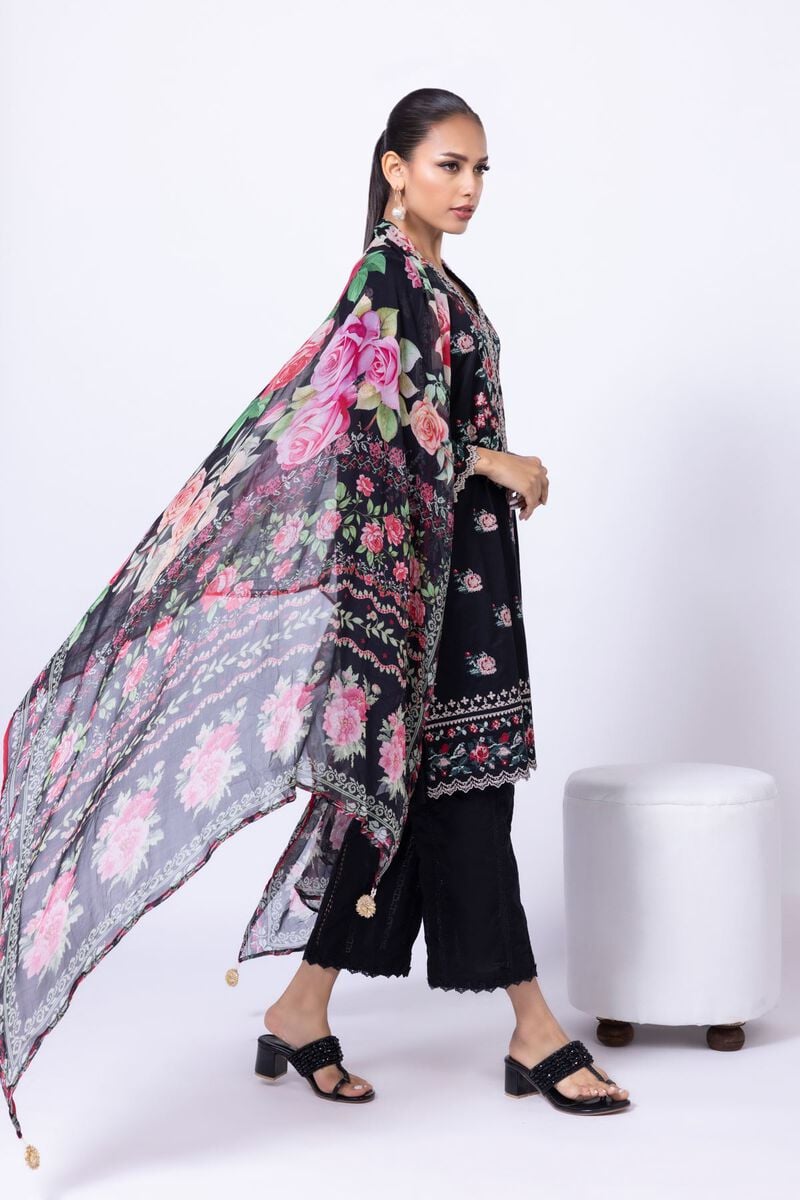
black multi embroidered chiffon dupatta